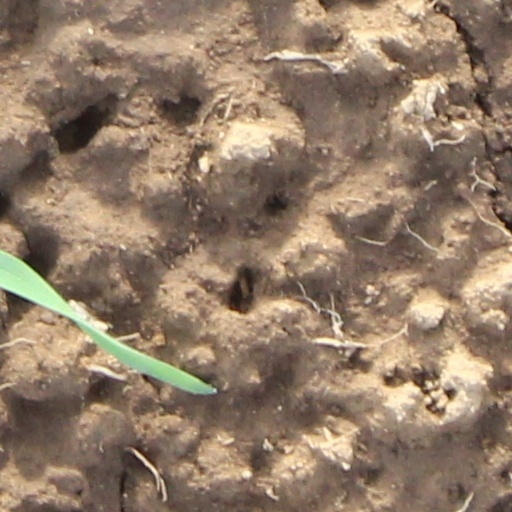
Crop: wheat